SAS Drakensberg

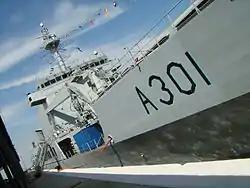
SAS "Drakensberg", Buenos Aires (2010)

In 1996, "Drakensberg" became the first SAN vessel in over 20 years to visit the United States, when it called at the ports of Norfolk, Newport and New York City, which followed a naval exercise with over 25 other vessels at the US Navy's base at Roosevelt Roads, Puerto Rico. Three years later "Drakensberg" embarked on another long-range voyage, this time to Brazil, Argentina and Uruguay to partake in the Atlasur IV naval manoeuvres.